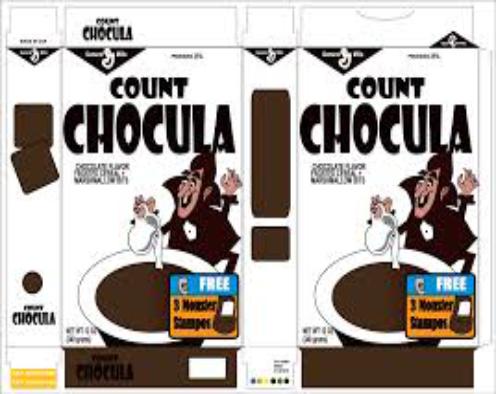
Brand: Count Chocula
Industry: Food